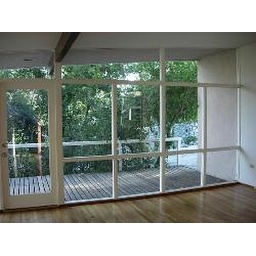
our fave - the floor to ceiling windows in the living room